Angelo Bruno

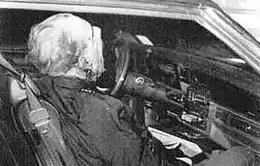
Angelo Bruno murder scene

On March 21, 1980, the 69-year-old Bruno was killed by a shotgun blast to the head as he sat in his car in front of his home near the intersection of 10th Street and Snyder Avenue in the Lower Moyamensing neighborhood of South Philadelphia; his driver, John Stanfa, was wounded. It is believed that the killing was ordered by Antonio Caponigro, Bruno's consigliere. A few weeks later, Caponigro's lifeless body was found, naked and battered, in the trunk of a car in the Bronx. The Commission had reportedly ordered Caponigro's murder because he assassinated Bruno without their sanction. Other Philadelphia family members found to be involved in Bruno's murder were tortured and killed.